Hengistbury Head

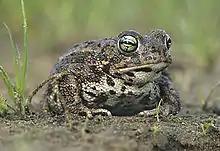
The natterjack toad ("Bufo calamita"), the UK's rarest amphibian

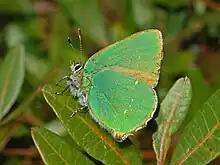
The green hairstreak, "Callophrys rubi"

Hengistbury Head Local Nature Reserve is currently owned and managed by BCP Council. In 1990, the land was declared a Local Nature Reserve, as a commitment by the town of Bournemouth to conserve and enhance the environment. The heathland forms part of the Dorset Heaths and is internationally protected as a Special Area of Conservation and Special Protection Area. Nearby, the upper reaches of Christchurch Harbour (including the meadows at Wick) are recognised as an Environmentally Sensitive Area.